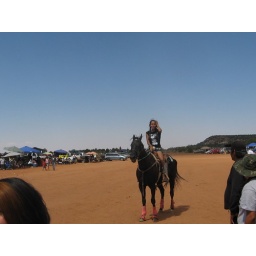
Gabiela Whitethorne from shonto Ariz., Won both of her horse races against a all male field